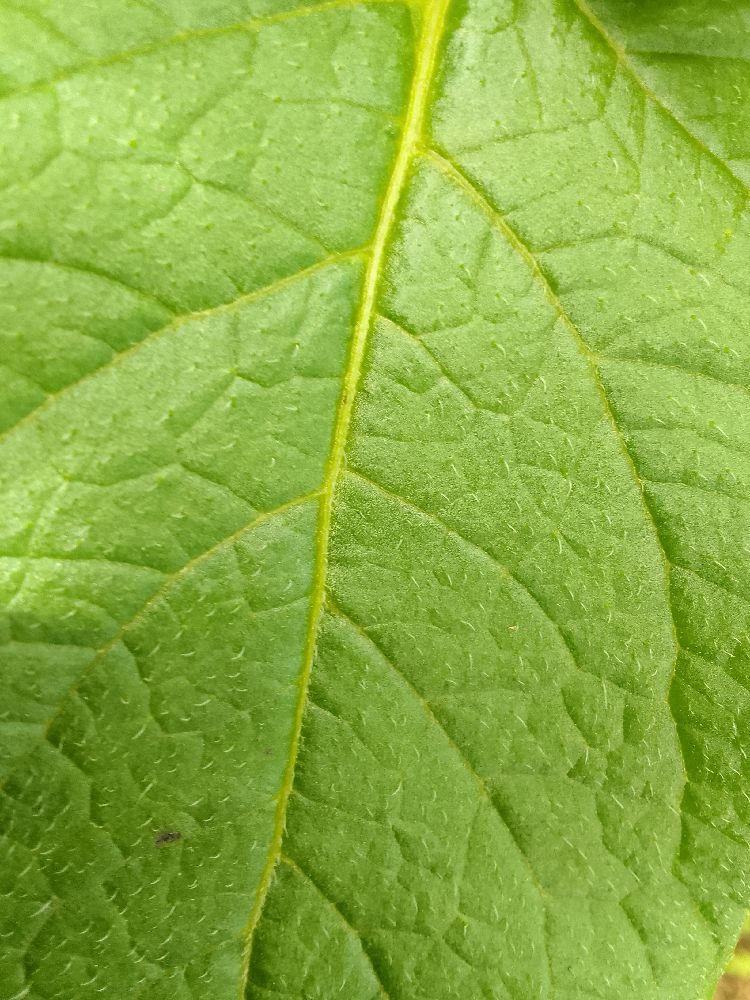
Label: Healthy